Dwarves in Middle-earth

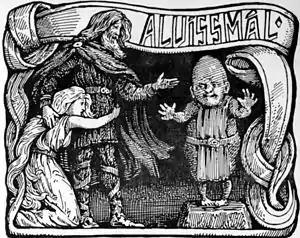
Tolkien found dwarves in Norse mythology. Here the god Thor talks to the dwarf Alviss to prevent him from marrying his daughter Þrúðr; at dawn Alviss turns to stone. Drawing by W. G. Collingwood, 1908

The medievalist Charles Moseley described the dwarves of Tolkien's legendarium as "Old Norse" in their names, their feuds, and their revenges. In the appendix on "Durin's Folk" in "The Lord of the Rings", Tolkien describes dwarves as: